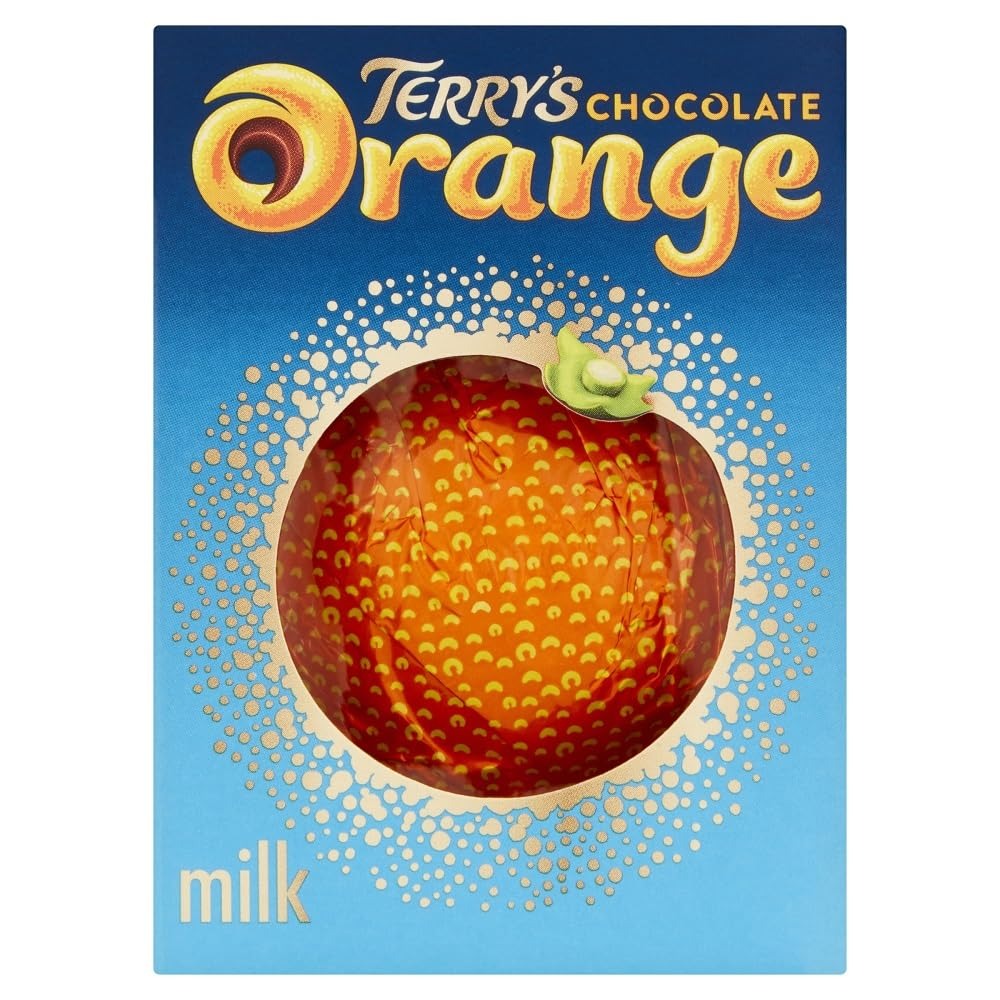
Item Name: Terry's Chocolate Orange - Milk (157g)
Bullet Point 1: - Unique Orange Shape: Shaped-like orange segments for easy sharing.
Bullet Point 2: - Real Orange Flavor: Infused with real orange oil for a refreshing citrus taste.
Bullet Point 3: - Smooth Milk Chocolate: Made from high-quality milk chocolate for a creamy, indulgent experience.
Bullet Point 4: - Popular for holidays, birthdays, or special occasions.
Bullet Point 5: - Iconic Treat: A beloved classic chocolate, known for its fun "whack and unwrap" method.
Product Description: Terry's Chocolate Orange Milk is a deliciously unique chocolate treat, combining the smoothness of milk chocolate with the zesty flavor of real orange oil. Weighing 157g, it’s shaped like a real orange, complete with individual segments that are easy to break and share. This iconic chocolate is perfect for festive occasions, gift-giving, or simply enjoying as a special treat.
Value: 5.5
Unit: Ounce

Price: 11.99